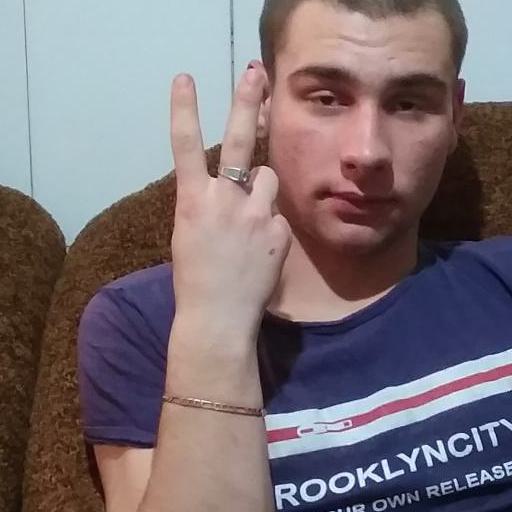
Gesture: peace_inverted